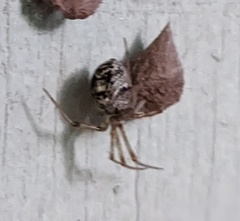
Species: Parasteatoda_tepidariorum